Riesa

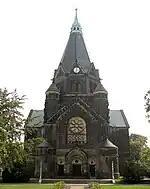
Trinitatis Church

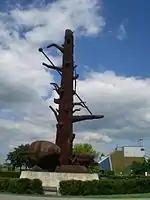
"Rusty Oak"

Riesa has a 25 m tall, 234 tonne, cast-iron (GGG 40) sculpture of an oak trunk, named "Elbquelle", which means source of the Elbe, by Jörg Immendorff, erected in 1999. Local folk call the sculpture by many other names, most notably "Rostige Eiche", which means "Rusty Oak".